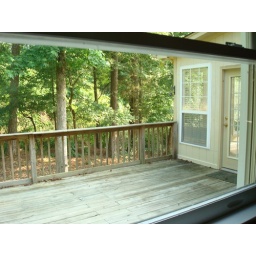
Looking out the kitchen window to the right. It's like living in a suburban cabin. &amp;lt;3